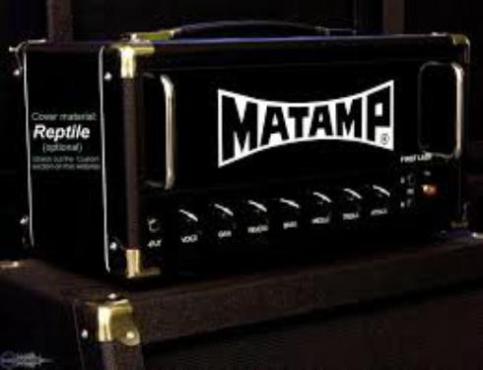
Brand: matamp
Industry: Others